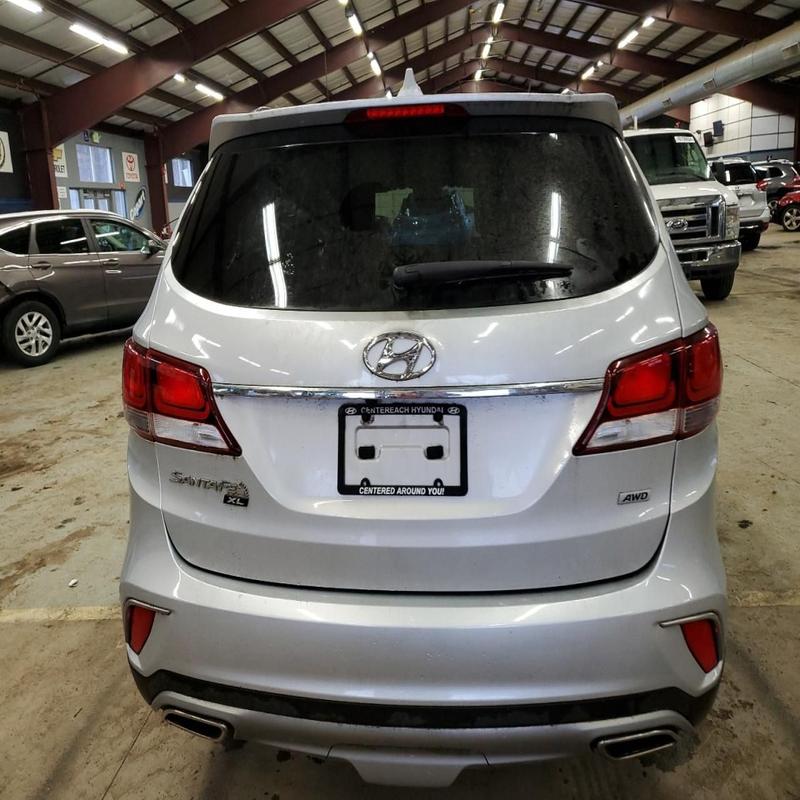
Aucun dommage détecté.
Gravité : aucun